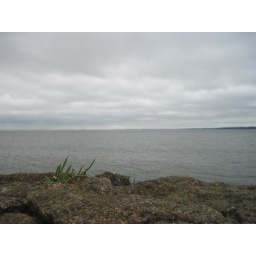
Tuesday, April 5 in Northern Ireland. County Antrim, Bushmill's Distillery, the Giant's Causeway and the coast of Northern Ireland by bus